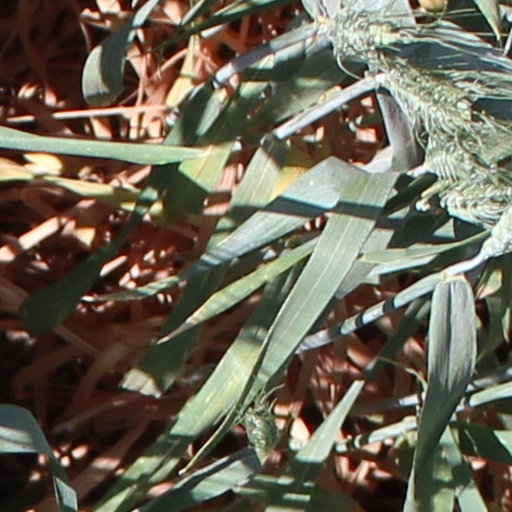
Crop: wheat